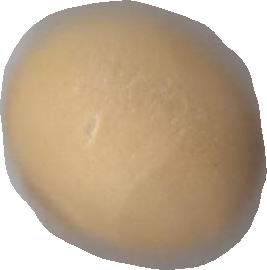
Variety: Grobogan